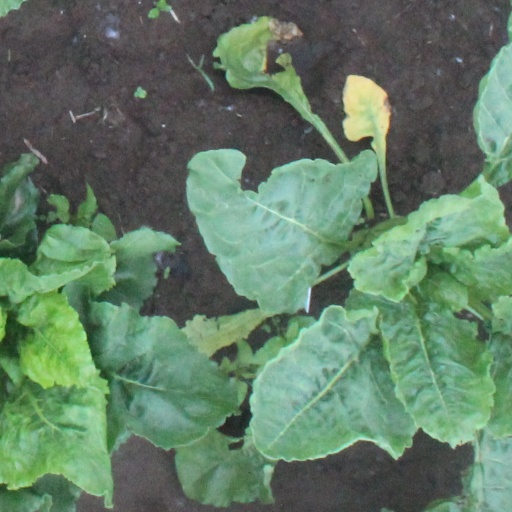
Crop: sugar beet